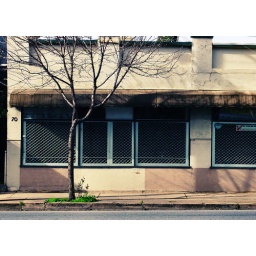
one lonely tree by a fortress of windows